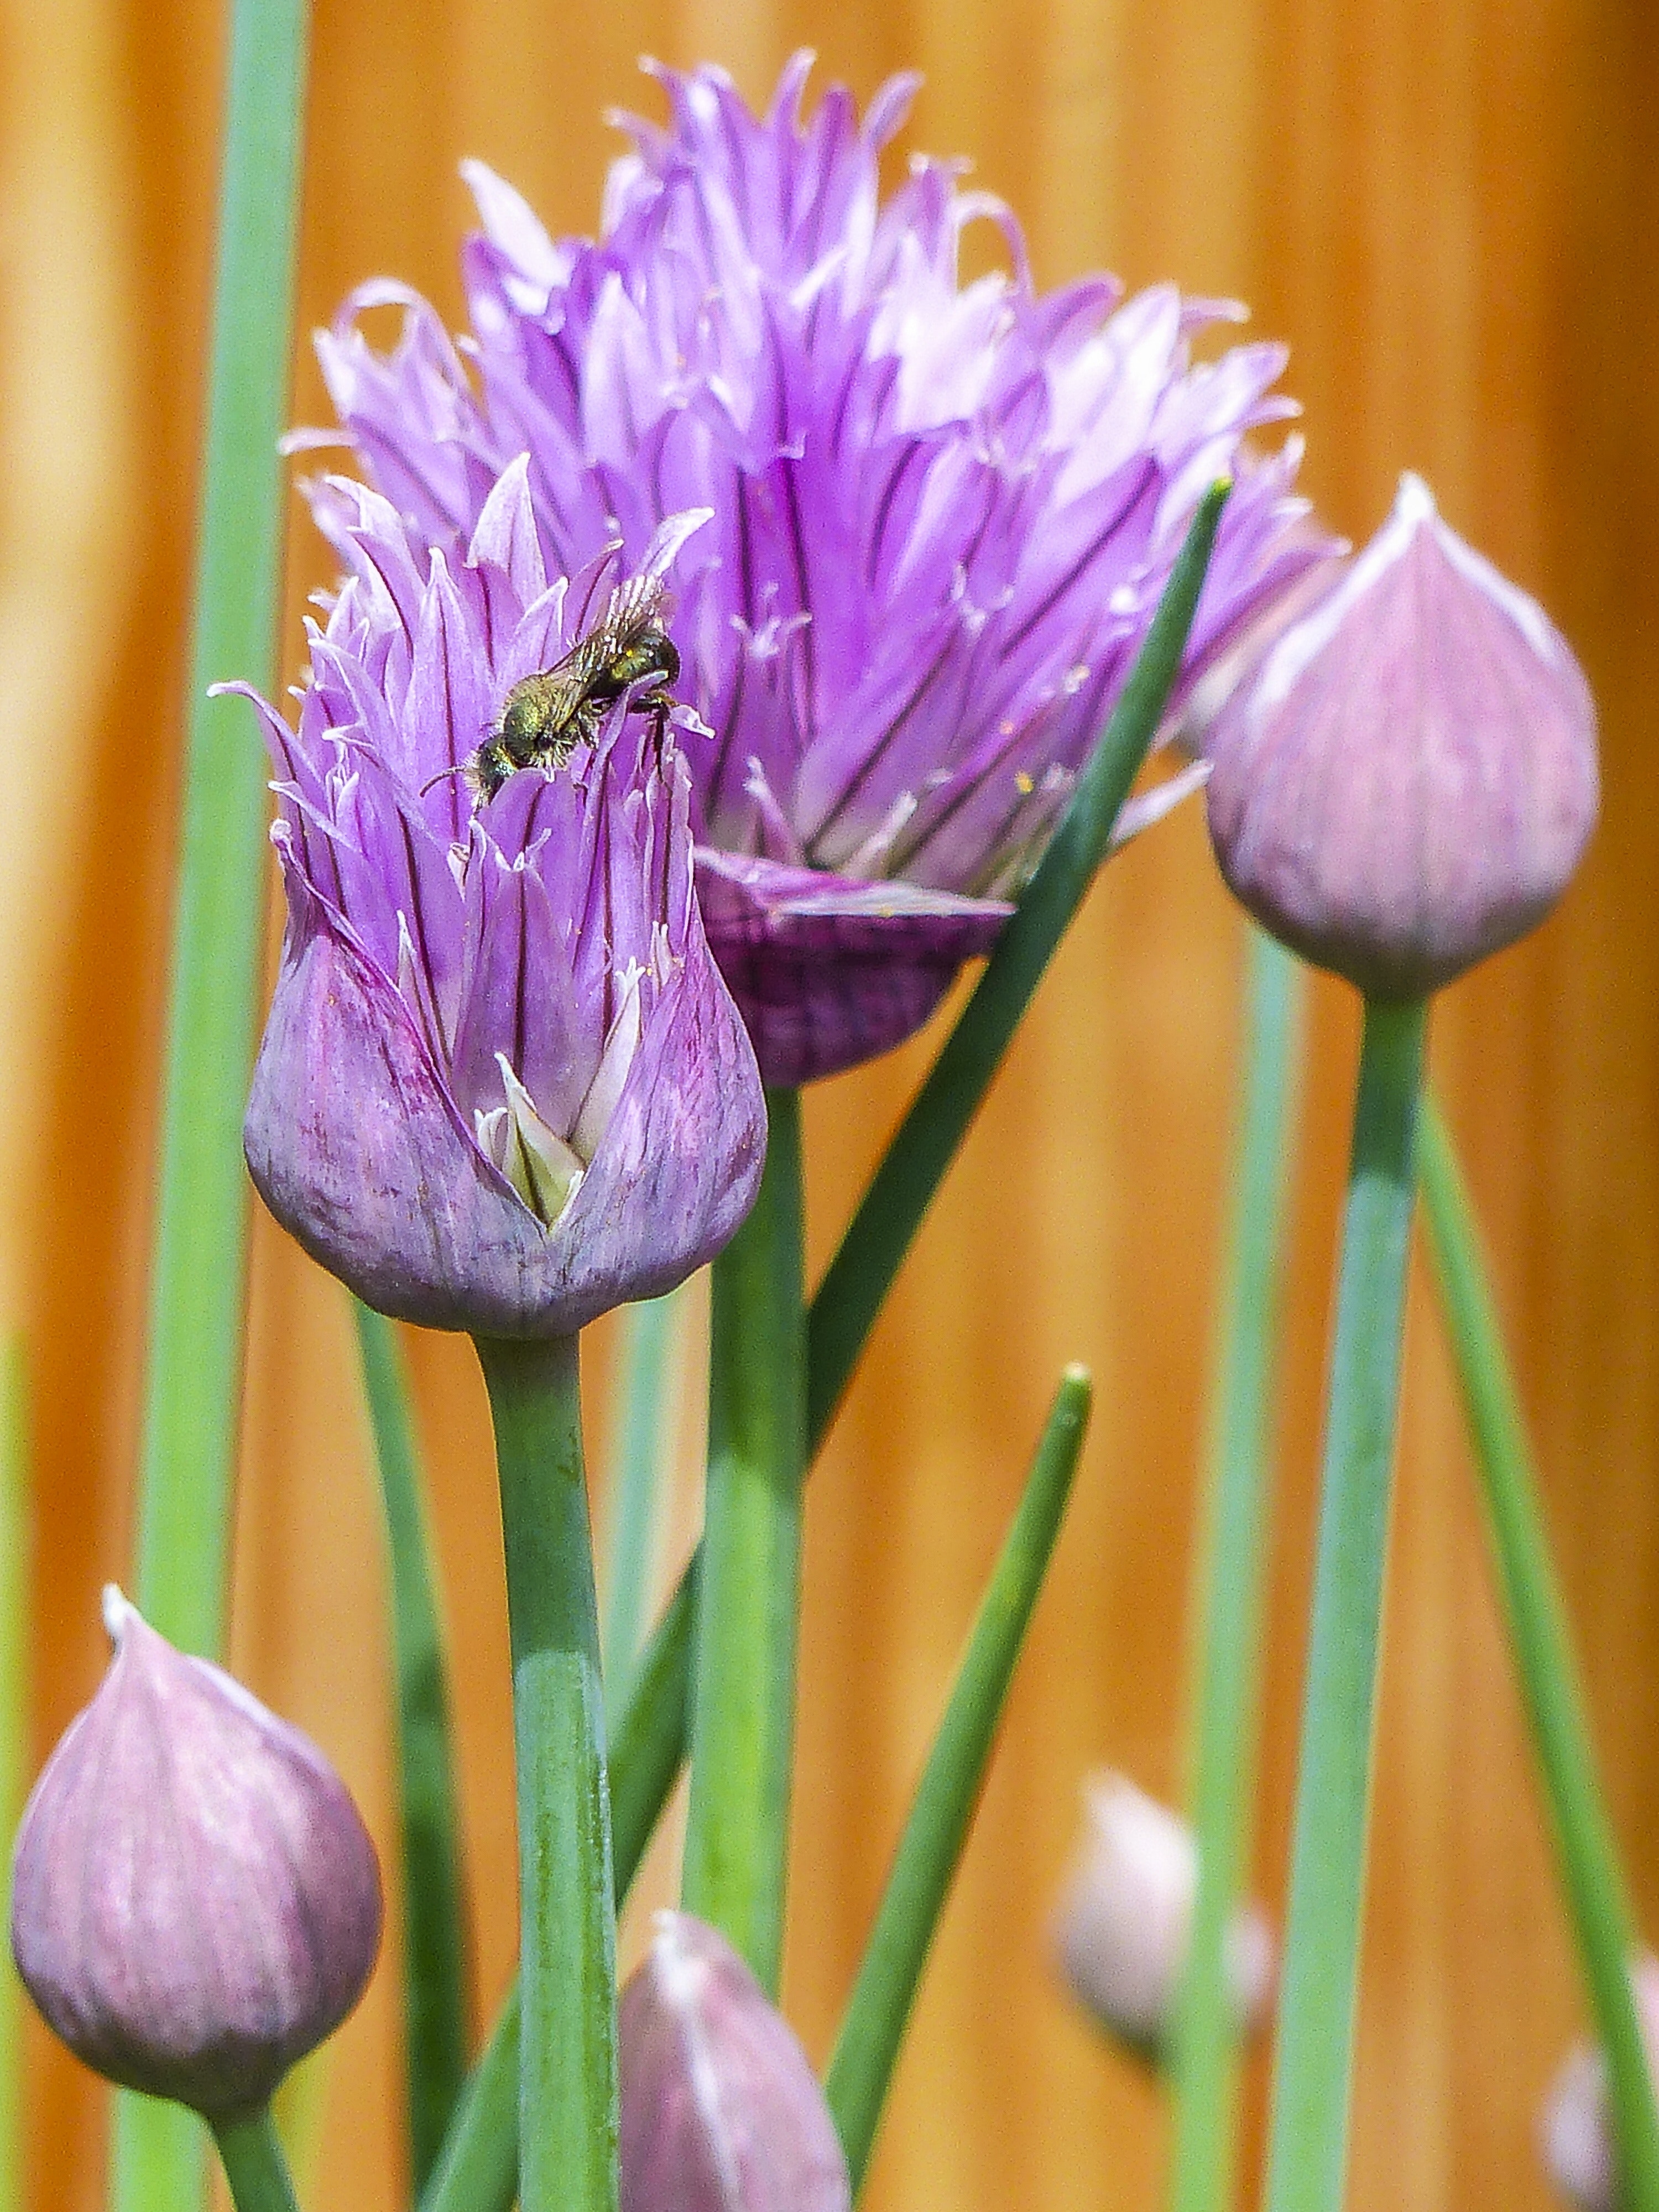
flowering plant, flower, plant, purple, petal, allium, plant stem, amaryllis family, chives, wildflower, perennial plant